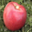
Label: apple